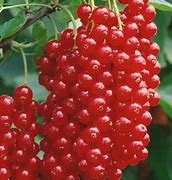
Label: redcurrant